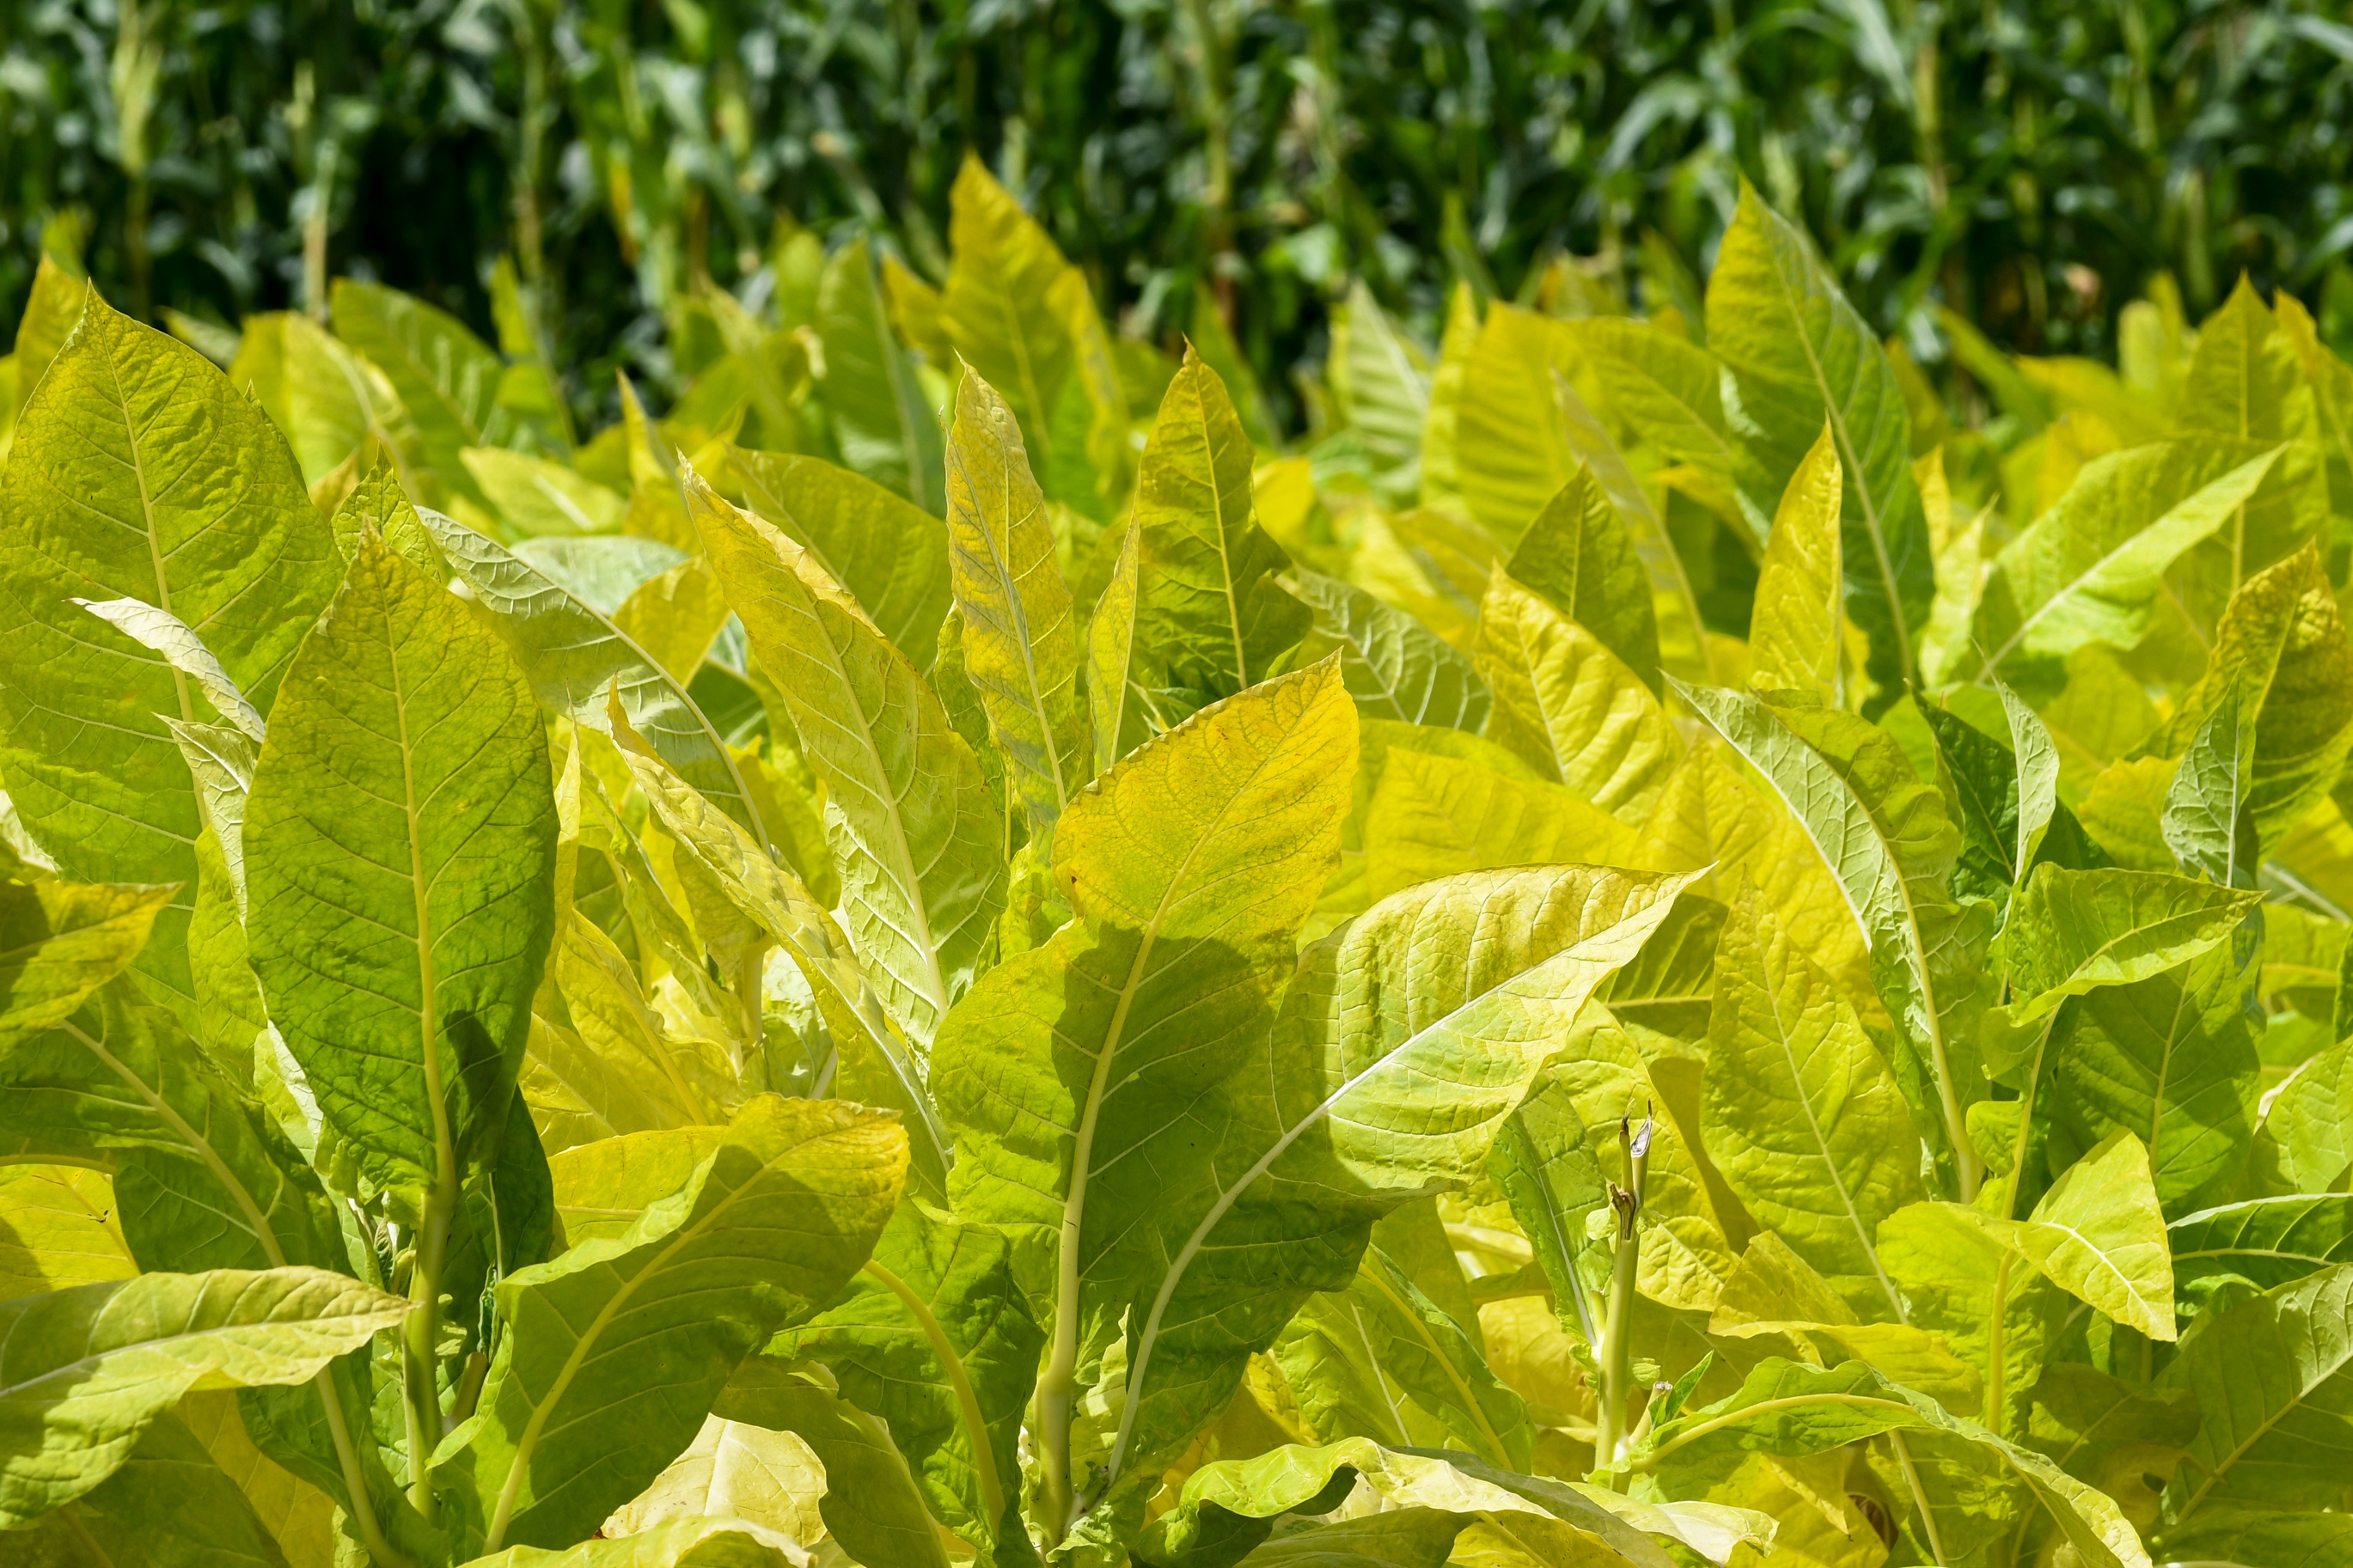
plant, field, leaf, flower, food, herb, produce, vegetable, crop, agriculture, shrub, brassica, flowering plant, annual plant, land plant, mustard plant